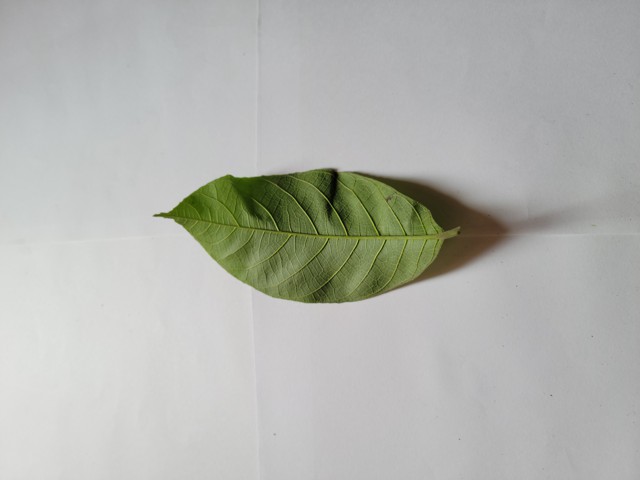
Plant: chapalish